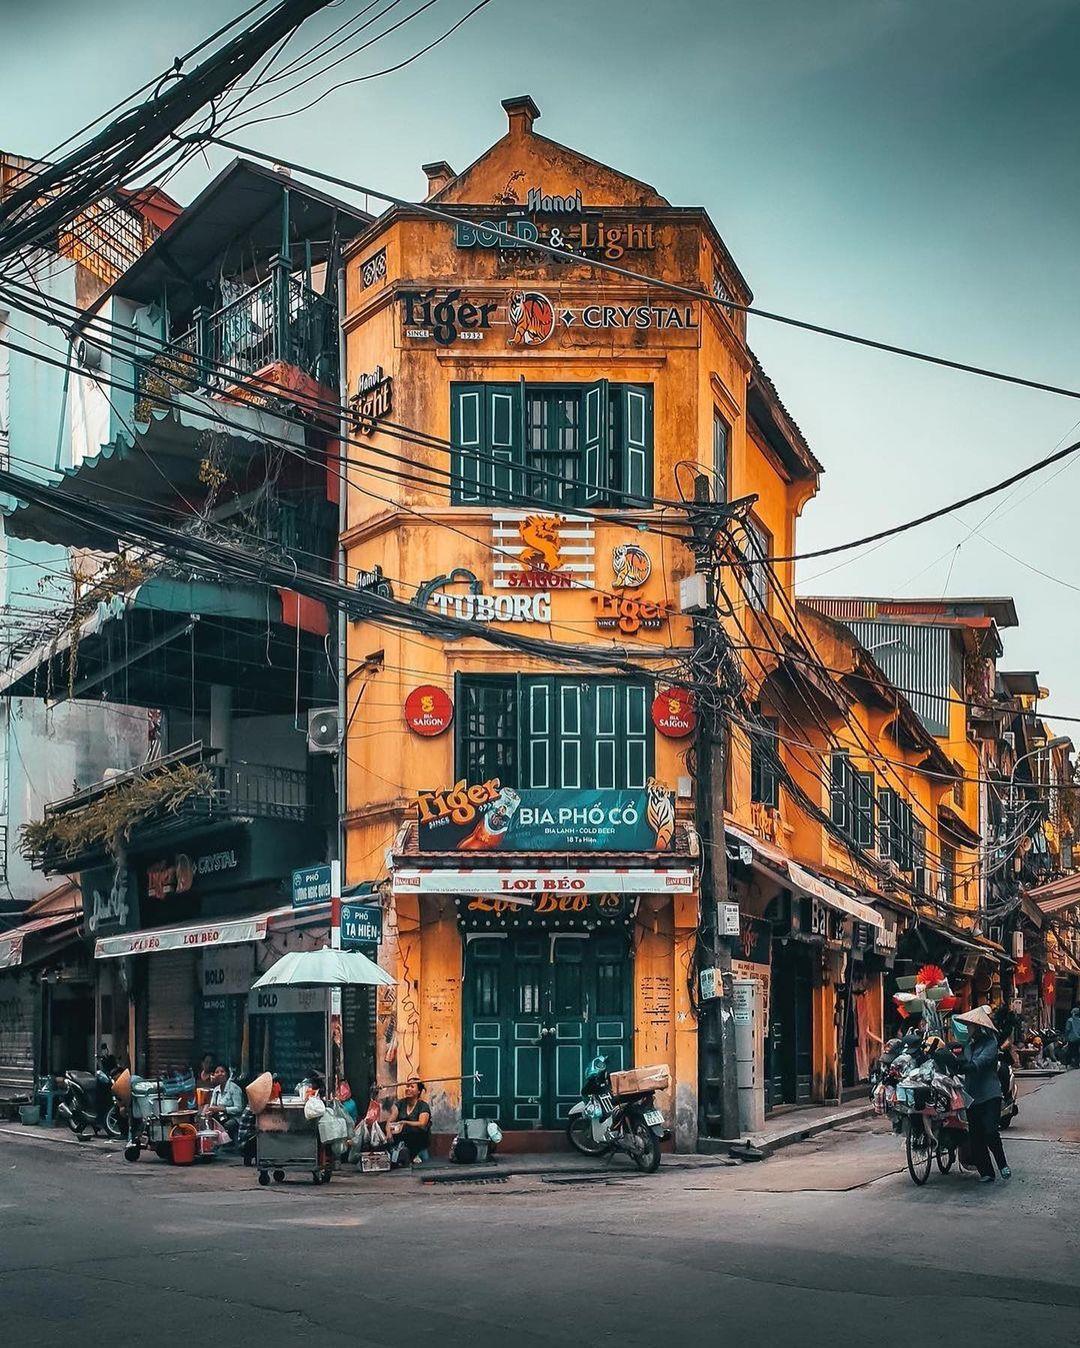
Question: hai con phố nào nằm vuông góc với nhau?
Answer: phố lương ngọc huyền và phố tạ hiện